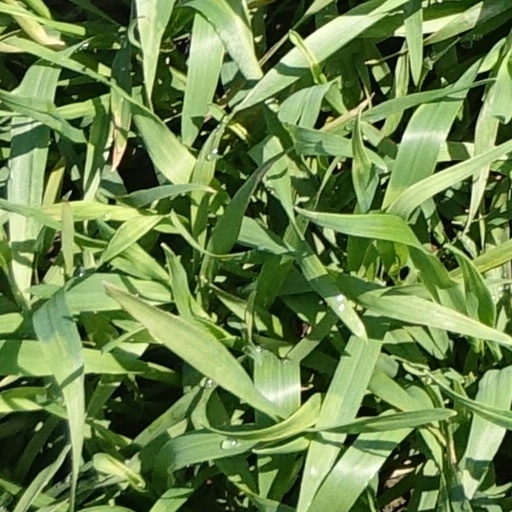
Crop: wheat